Brougham Castle

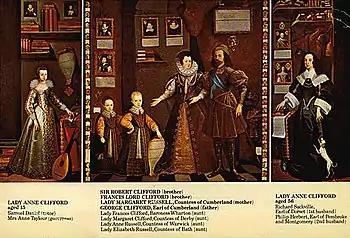
A portrait of the Lady Anne Clifford's family; she is shown in the left and right panels, aged 15 and 56 respectively. The central piece shows her parents, George and Margaret, and her two brothers who died in childhood. Abbot Hall Art Gallery, Kendal.

When George Clifford died in 1605, his wife Margaret became dowager countess and began repairing Brougham Castle, which became her favoured residence. Margaret contended with claims to the ownership of the family estates from her brother-in-law Francis Clifford, 4th Earl of Cumberland, but held onto Brougham Castle. Her daughter, Lady Anne Clifford continued the restoration of the castle and other Clifford properties. The only one of Margaret's three children to survive childhood, Anne inherited the Clifford estates after her mother died in 1616. The inheritance was not without incident. The Earl of Cumberland again asserted his claim to the Clifford estates, however the privy council found in favour of Anne. The solution was only temporary, and in April 1617 the king decided that the Earl of Cumberland was the rightful heir, and the Clifford estates passed to Francis Clifford. Later the same year, James I visited Scotland and on his return journey he stayed at the castles of Carlisle, Brougham, and Appleby, where expensive banquets were given in his honour. It is estimated that the festivities cost around £1,200. After this, Brougham was almost forgotten by its owner and neglected.